Zendegi Pas Az Zendegi

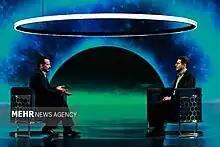

Zendegi Pas Az Zendegi (meaning "Life after life") is an Iranian television program dealing with near-death experiences of various people invited to IRIB TV4 during Ramadan. The program is directed, produced and hosted by Abbas Mowzoon, and aired daily from 2020 to 2025 (six seasons) during Ramadan. According to the survey of the Islamic Republic of Iran Broadcasting, the second and third seasons of this program were the most watched programs before breaking the fast among different TV channels.